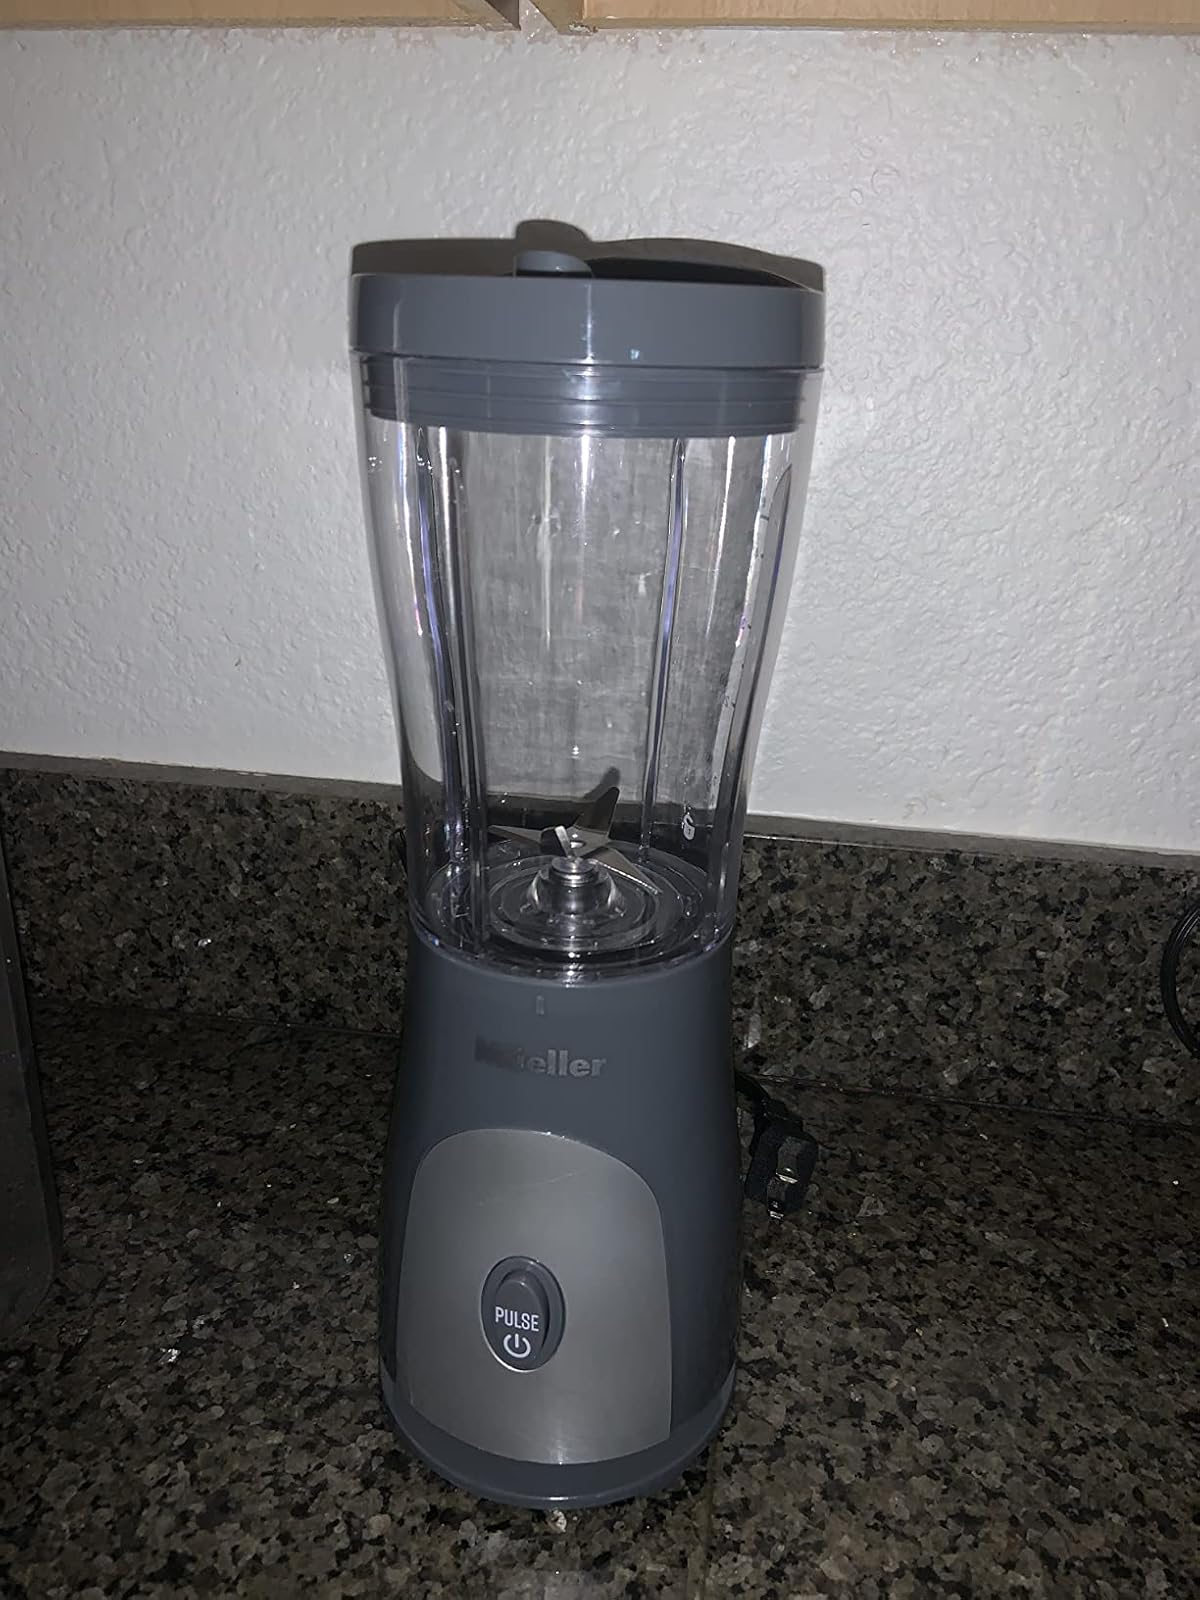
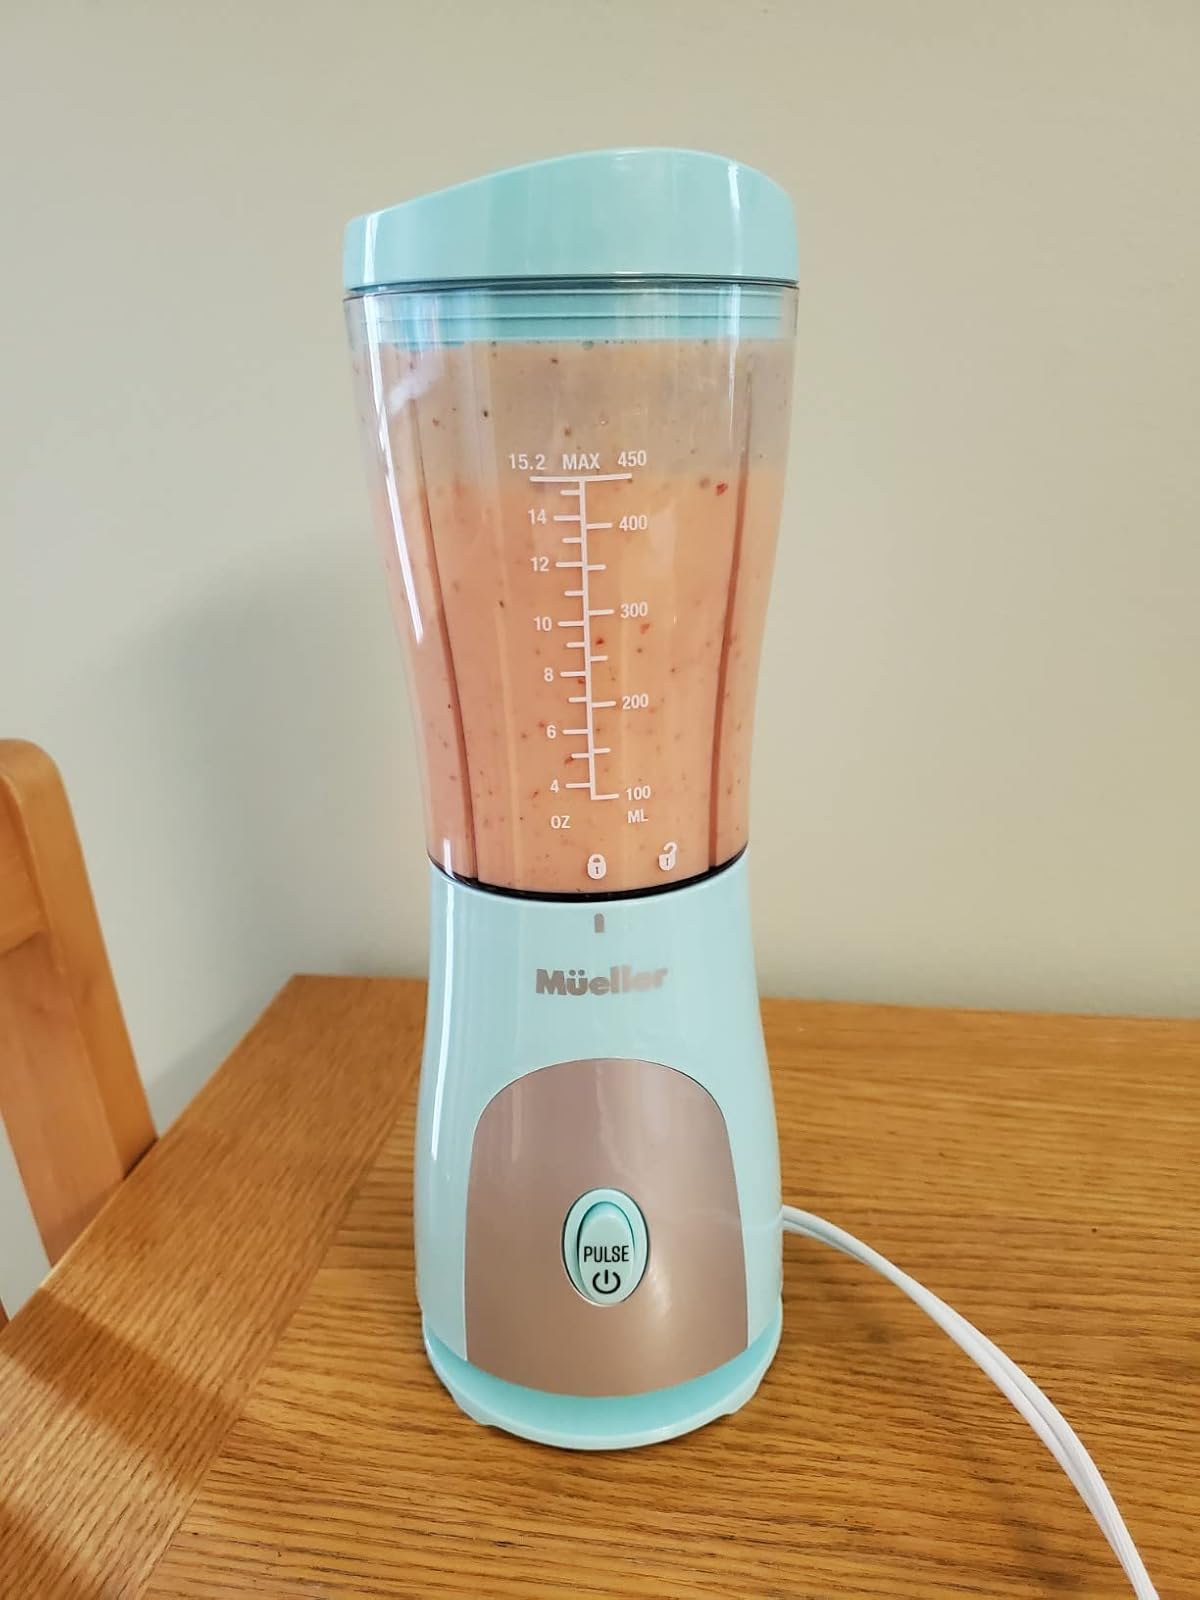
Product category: items_blender
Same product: no